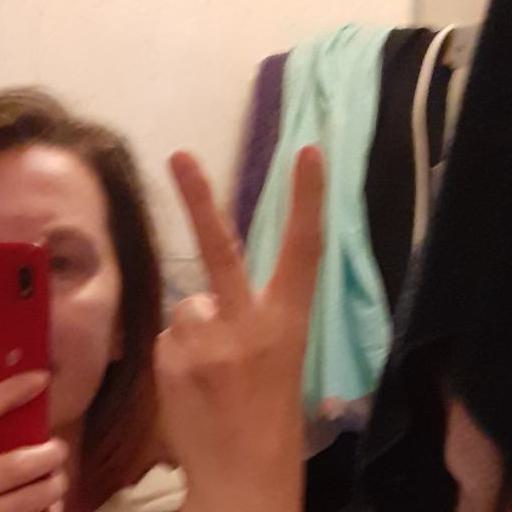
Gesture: peace_inverted